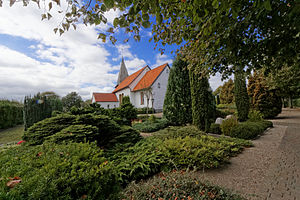
Lille Solt
Lille Solt Kirke
Lille Solt eller Kleinsolt er en landsby beliggende cirka 10 km syd for Flensborg ved Kilsåen i landskabet Angel i Sydslesvig. Administrativt hører landsbyen under Freienwill kommune i Slesvig-Flensborg kreds delstaten Slesvig-Holsten i det nordlige Tyskland. Lille Solt er sogneby i Lille Solt Sogn. Sognet lå i Ugle Herred, da området tilhørte Danmark.